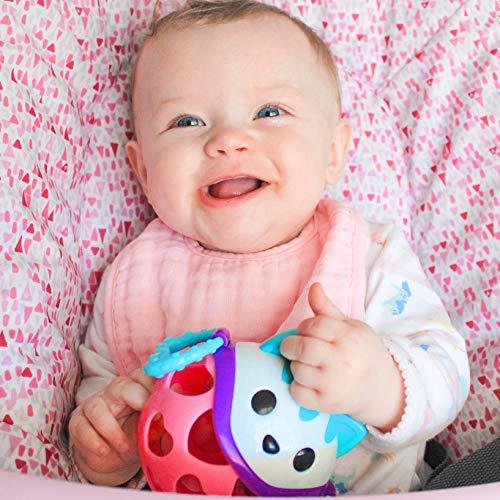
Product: Nuby Cartoon Animal Rattle Teether Toy, Kitty Cat, 5"
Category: Baby Products | Gifts | Keepsakes | Keepsake Rattles
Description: The adorable kitty cat character is a fun and interactive toy for baby.
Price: $6.99